United States Marine Corps Military Police

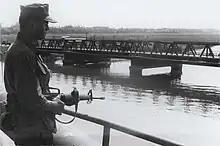
1st MP Battalion Marine guards the main bridges into Da Nang in 1969

On 28 May 1966 the 1st Military Police Battalion arrived at Da Nang, South Vietnam and relieved the 3rd Battalion, 3rd Marines from responsibility for the security of Da Nang Air Base.